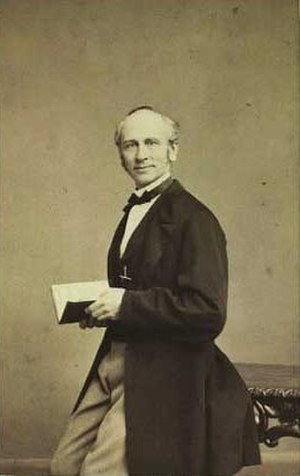
Adolph Strunk
Adolph Strunk